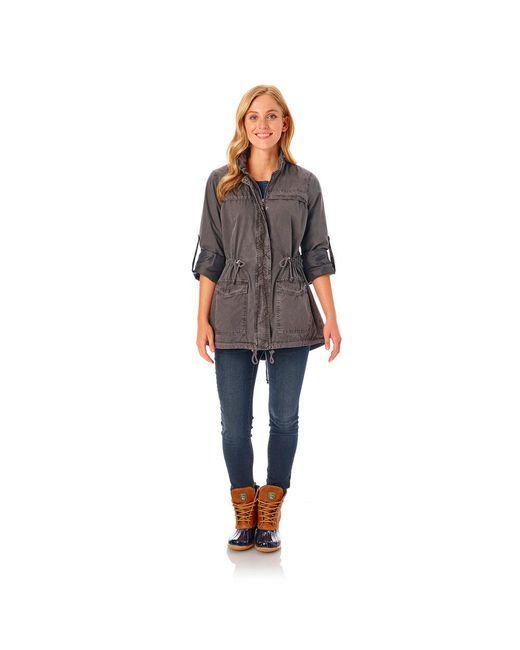
Graue Langarmjacke mit Taschen und blaue Jeanshose für Damen